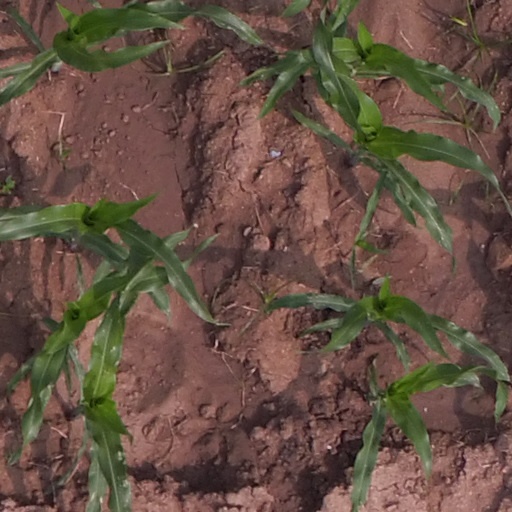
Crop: maize; corn